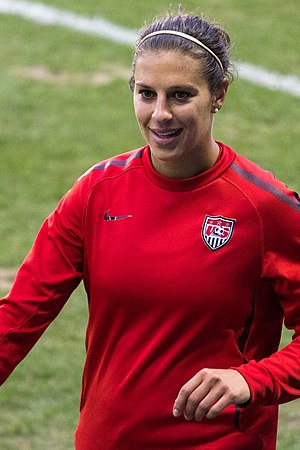
Carli Lloyd
Lloyd i 2011
Carli Anne Lloyd er en amerikansk fodboldspiller, dobbelt olympisk guldmedaljevinder, verdensmester i fodbold og har to gange vundet FIFA's pris som verdensbedste kvindelige fodboldspiller, henholdsvis FIFA Player of the Year 2015 og The Best FIFA Women's Player 2016. Hun spiller pr. 2018 for Sky Blue FC og USAs kvindefodboldlandshold som midtbanespiller. Hun har tidligere spillet for blandt andre Manchester City i FA Women's Super League og for Houston Dash. Lloyd scorede guldmedaljesejersmålet i OL-finalen både i 2008 og 2012. Hun har fire gange repræsenteret USA ved VM i fodbold for kvinder: i 2007, hvor hun hjalp USA med at vinde bronze; i 2011, hvor USA vandt sølv, i 2015, hvor Lloyd scorede hattrick, deriblandt et mål scoret fra midtbanen, i finalen, hvor hun var kaptajn og styrede USA mod nationens tredje titel og i 2019 USA vandt guld.